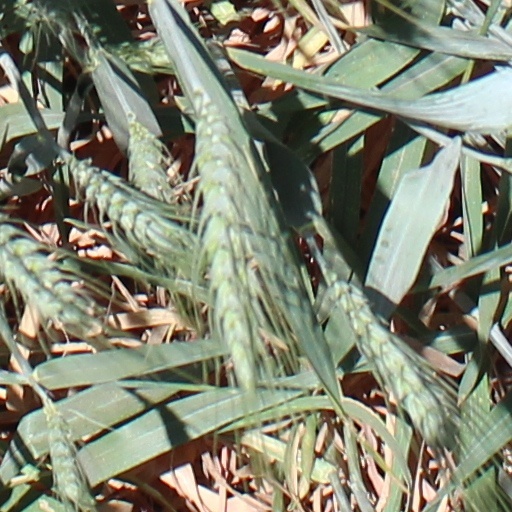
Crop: wheat